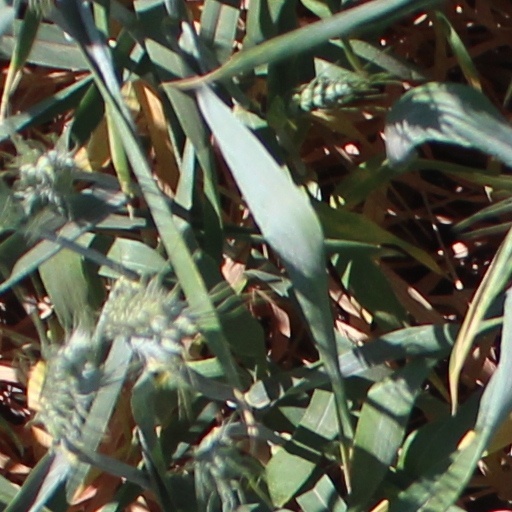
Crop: wheat